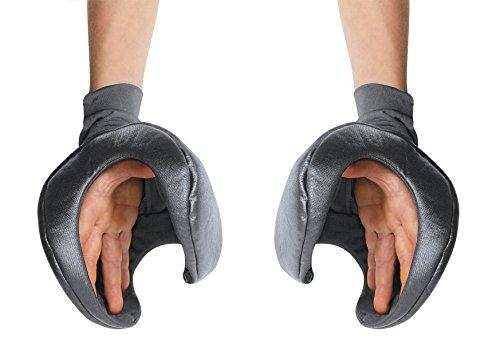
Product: Disguise Lego Construction Worker Deluxe Costume, Orange, Medium (7-8)
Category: Clothing, Shoes & Jewelry | Costumes & Accessories | Kids & Baby | Boys | Costumes
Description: Great Condition.
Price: $41.85
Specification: ProductDimensions:14x5.5x47inches|ItemWeight:1pounds|ShippingWeight:1.32pounds(Viewshippingratesandpolicies)|DomesticShipping:ItemcanbeshippedwithinU.S.|InternationalShipping:ThisitemcanbeshippedtoselectcountriesoutsideoftheU.S.LearnMore|ASIN:B01N7XRY2B|Itemmodelnumber:18212K|Manufacturerrecommendedage:7-8years